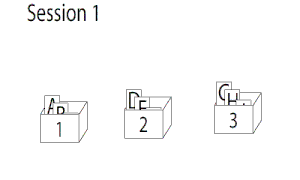
Le système Leitner est une méthode très utilisée pour améliorer l'efficacité des cartes mémoire, proposée dans les années 1970 par le journaliste scientifique allemand Sebastian Leitner. C'est une mise en pratique simple du principe de répétition espacée, où les cartes sont révisées de moins en moins souvent.